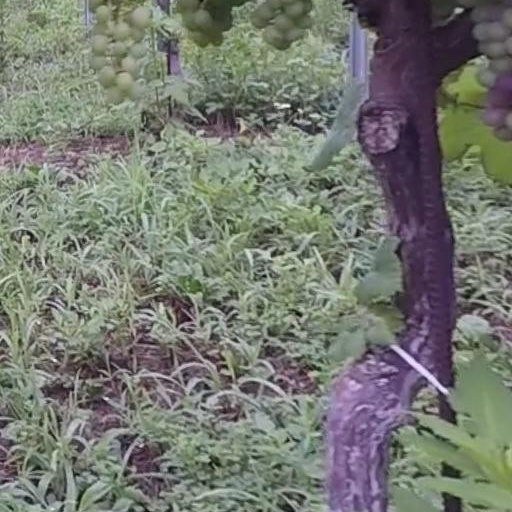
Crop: grape